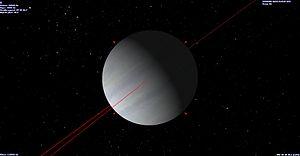
Gliese 3021 b vu dans Celestia
GJ 3021 b est une exoplanète à 57 années-lumière de la Terre dans la constellation de l'Hydre mâle.